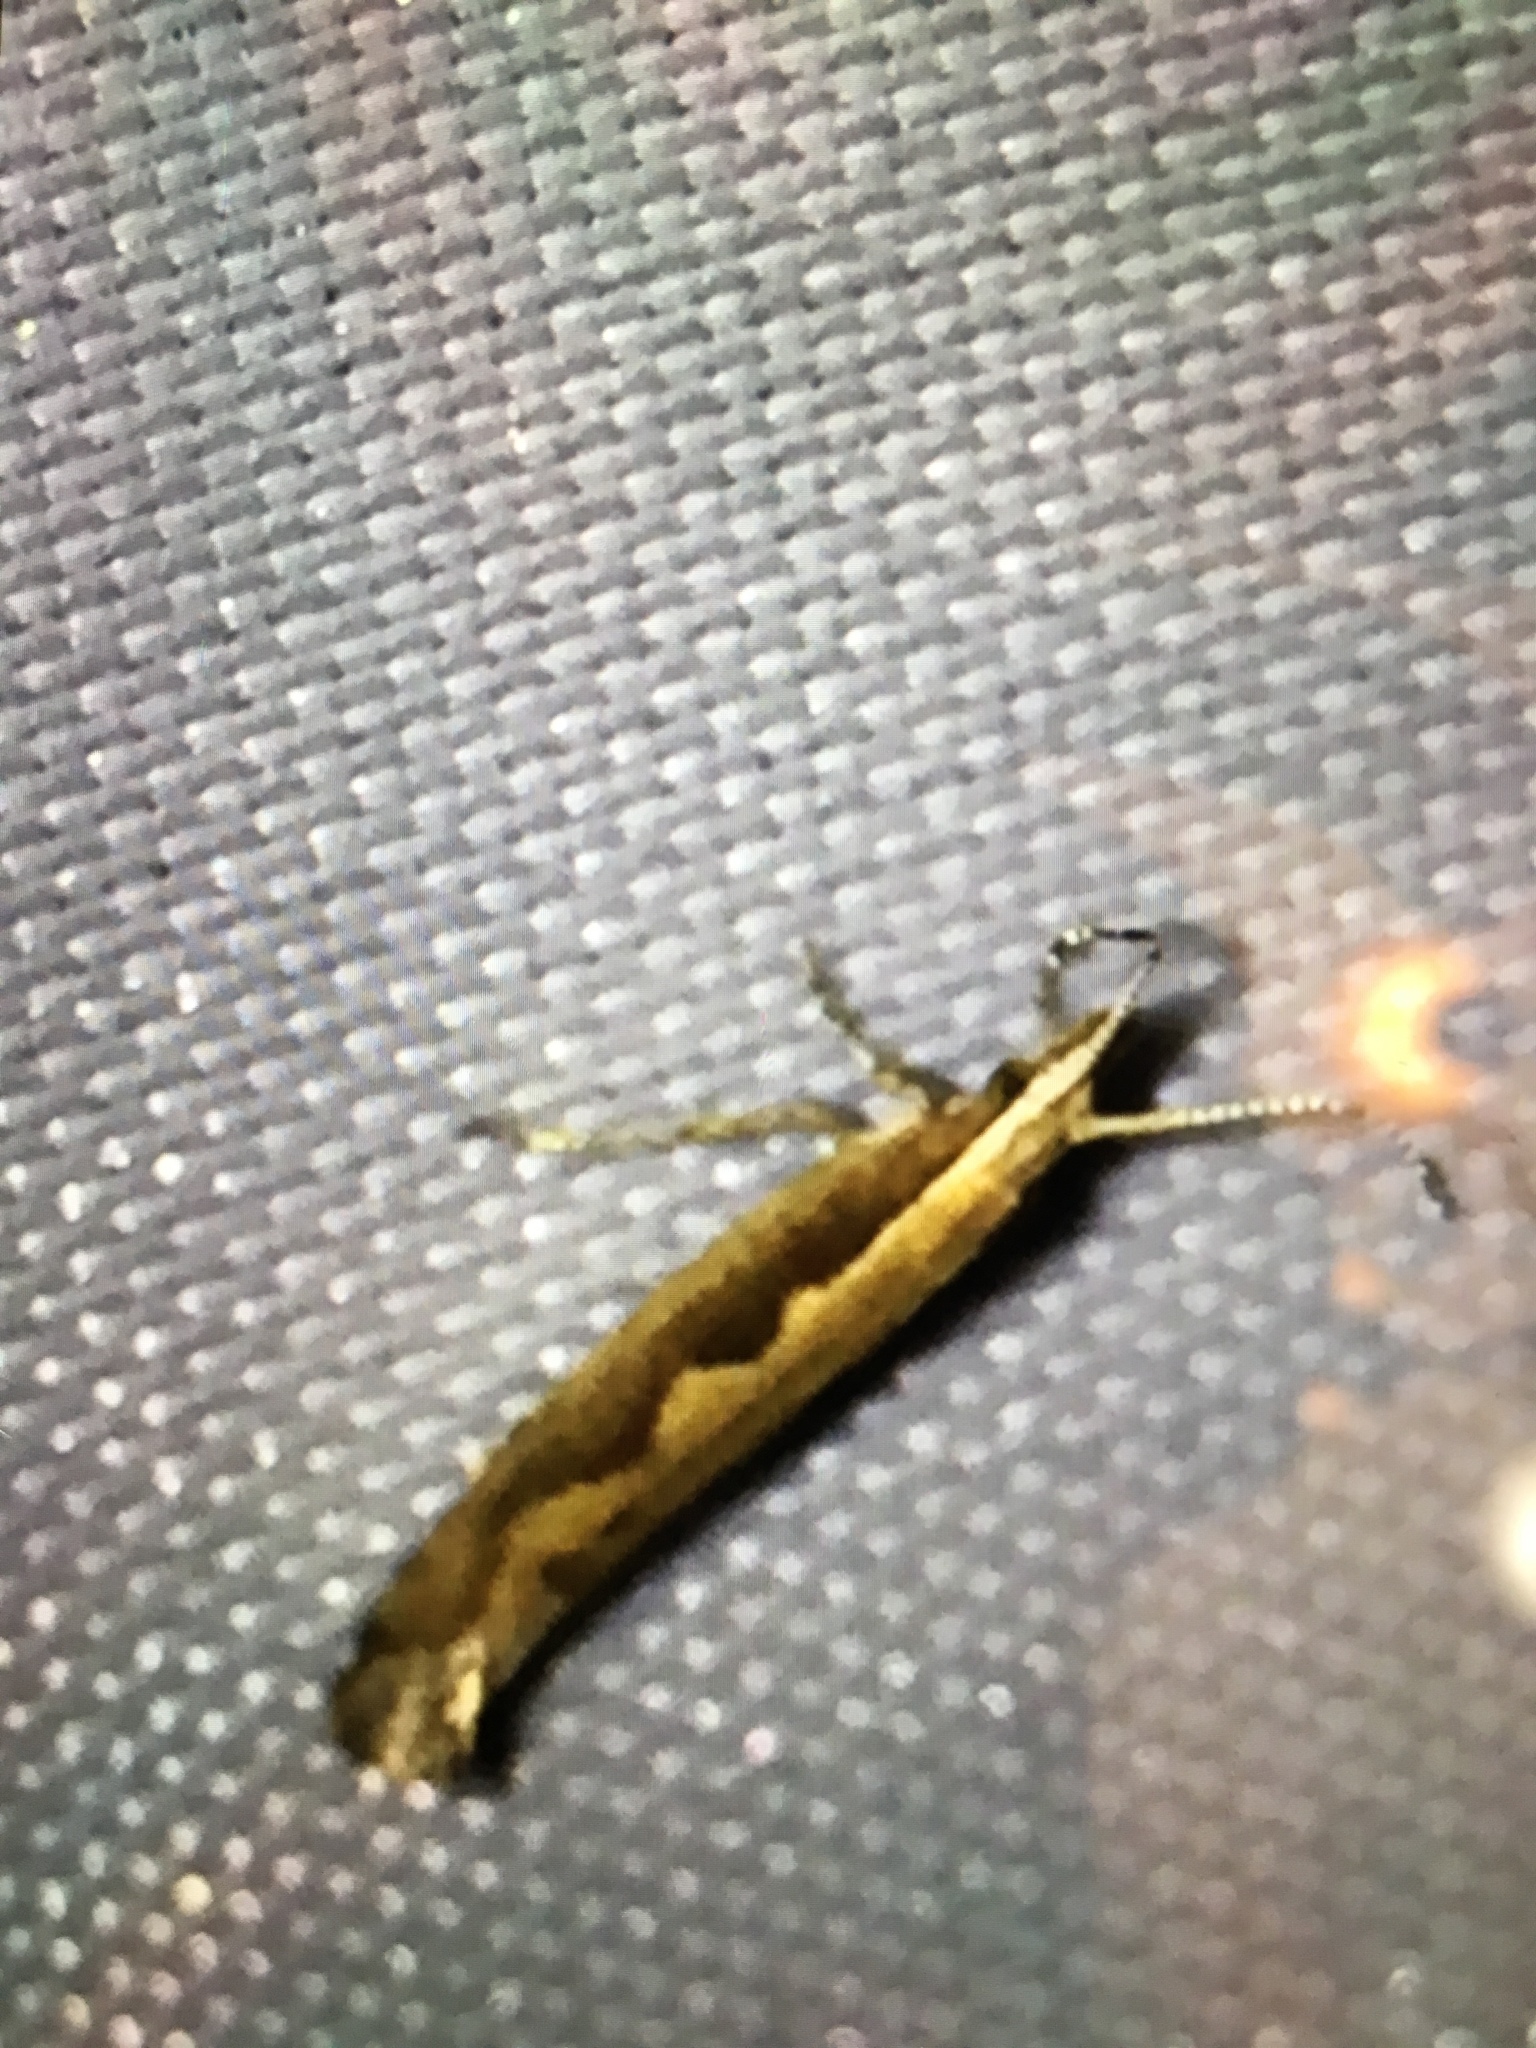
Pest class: diamondback_moth